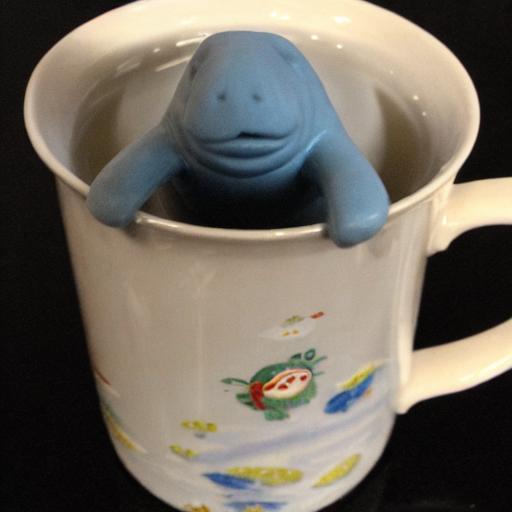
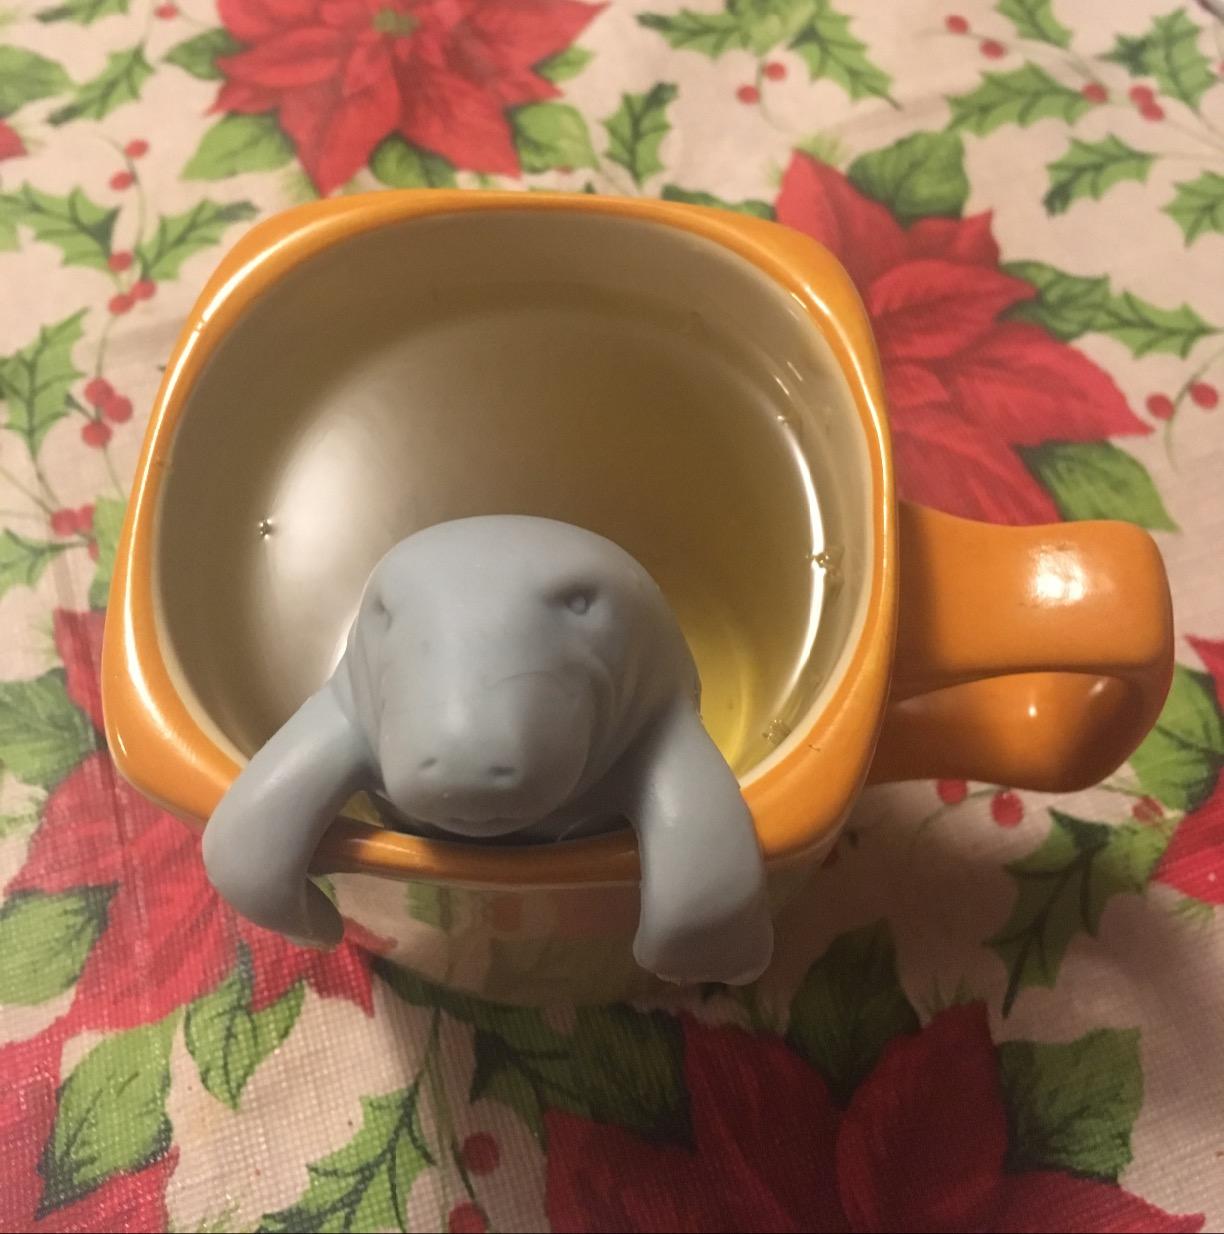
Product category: items_tea
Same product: no